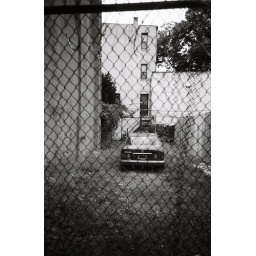
car in fence